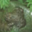
Label: frog